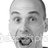
Emotion: surprise